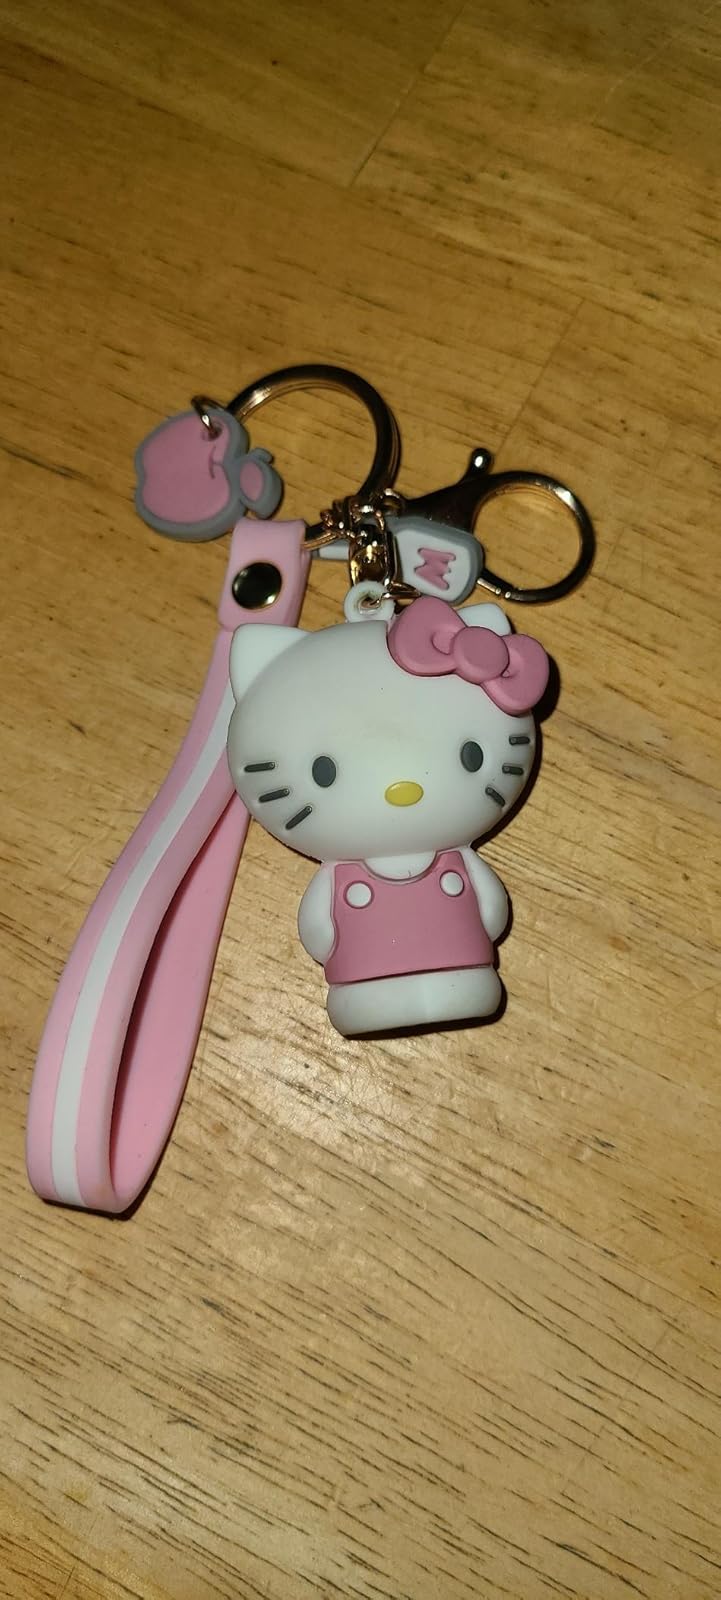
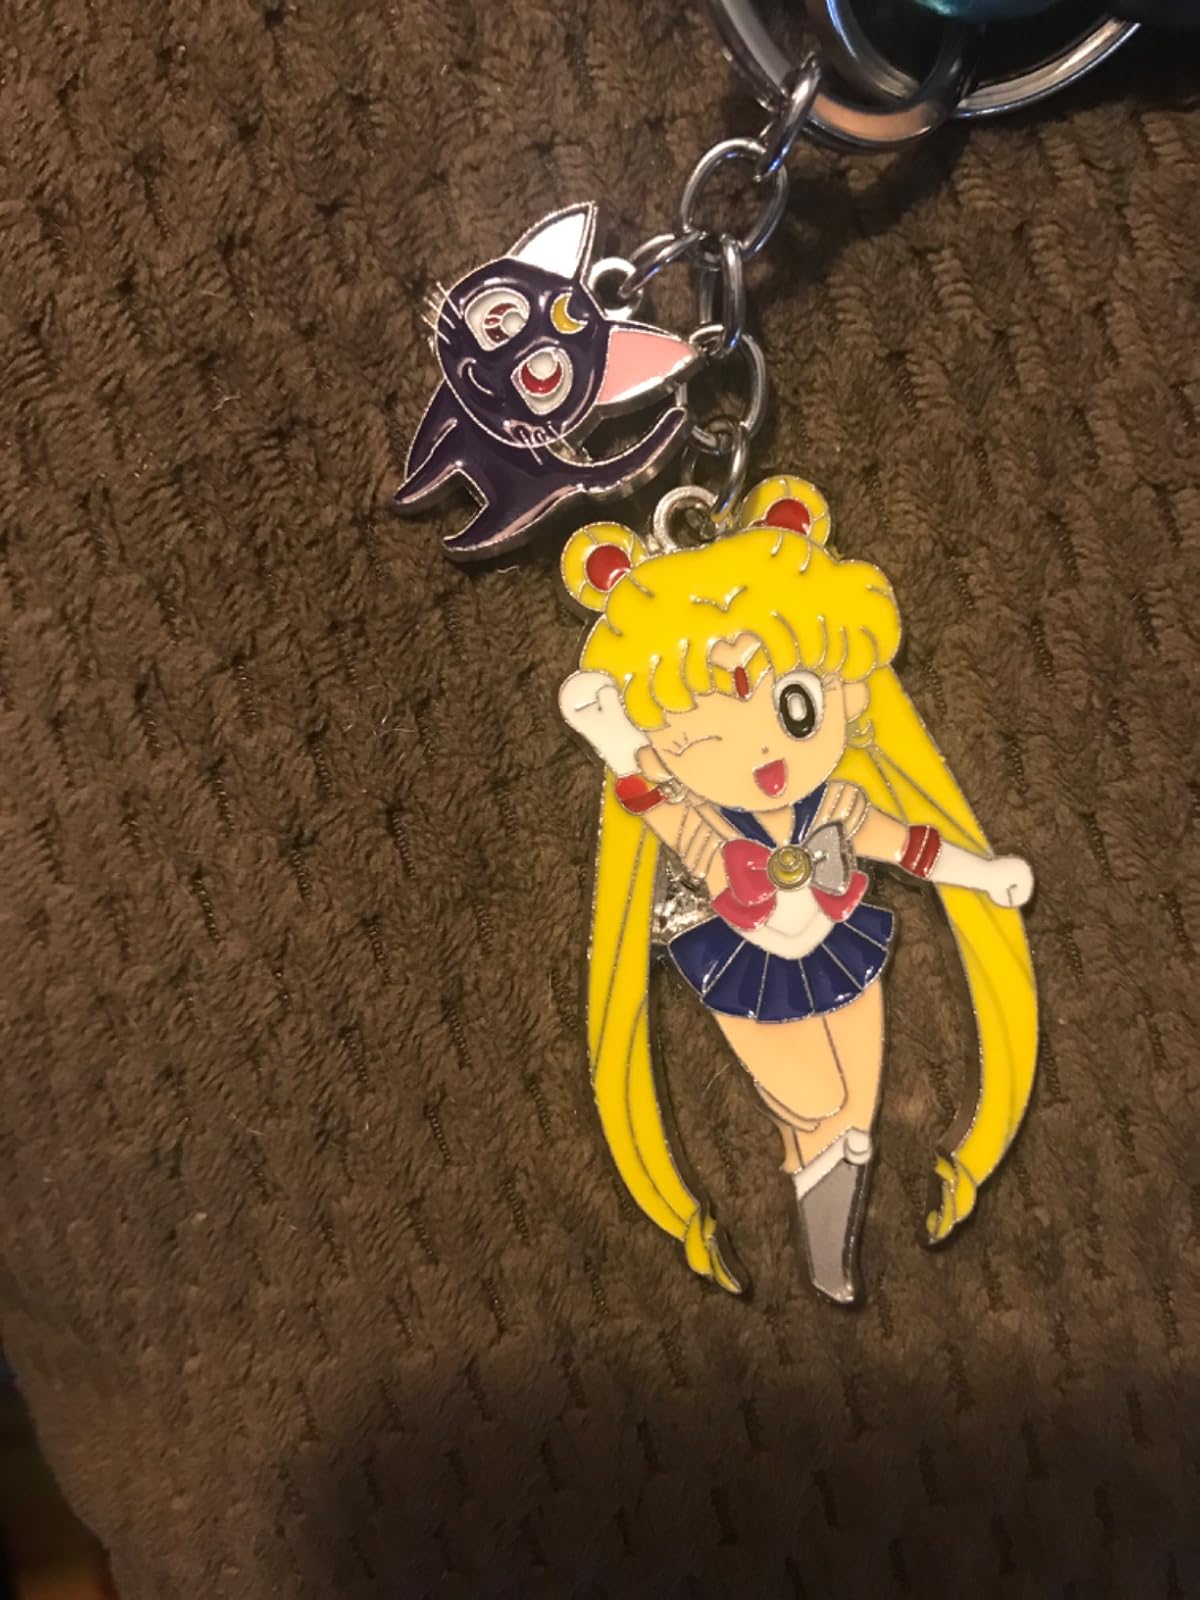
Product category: accessories_keychain
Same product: no